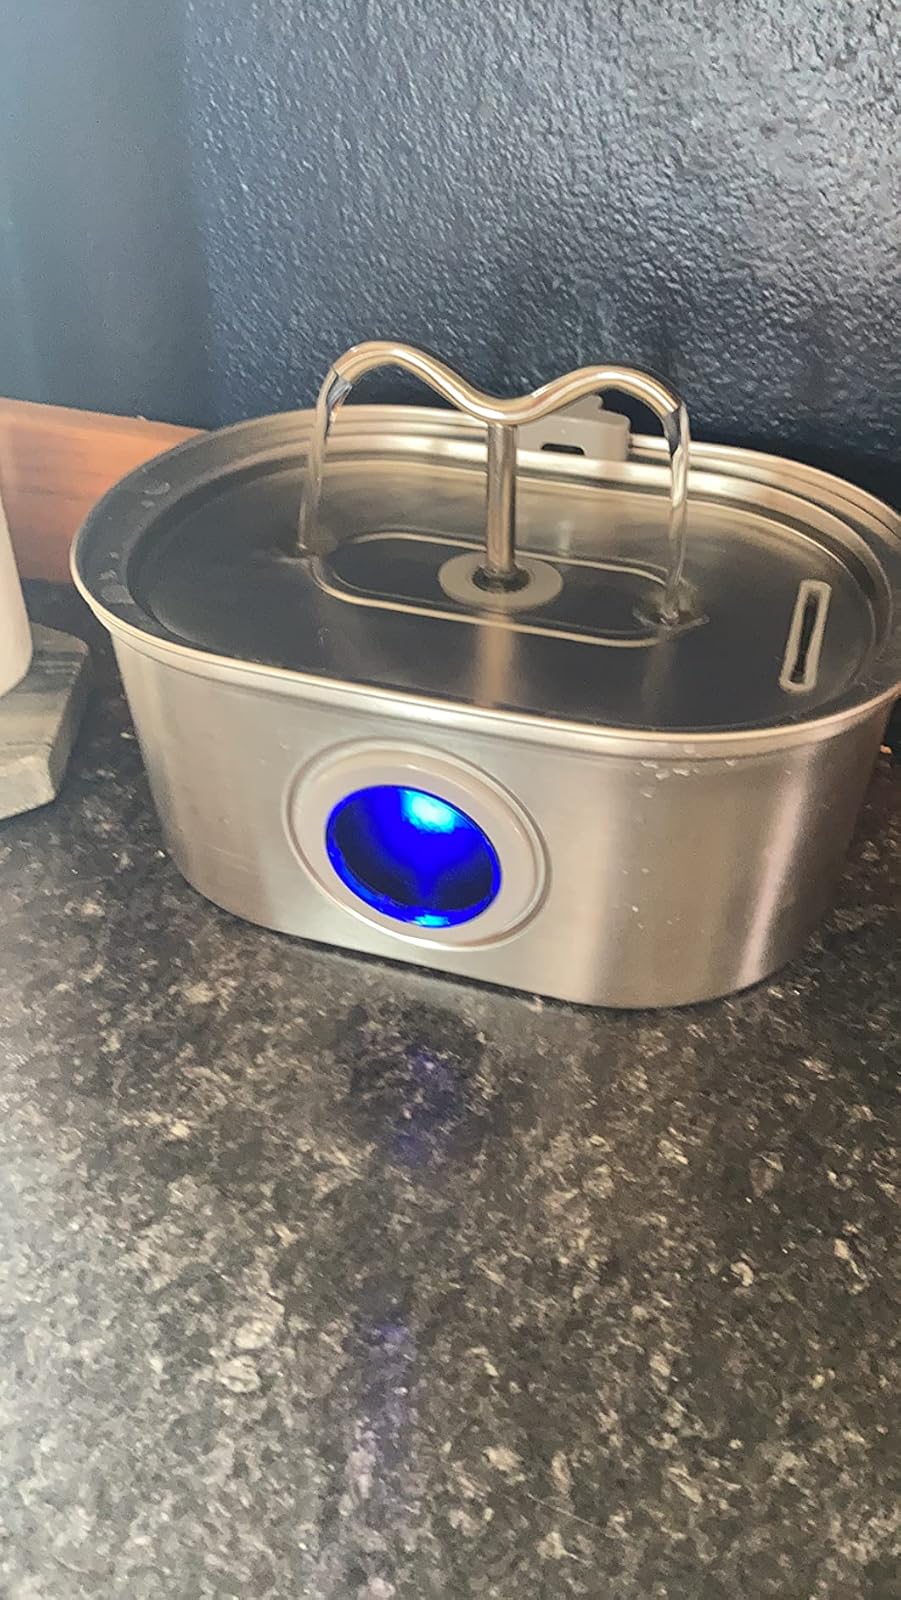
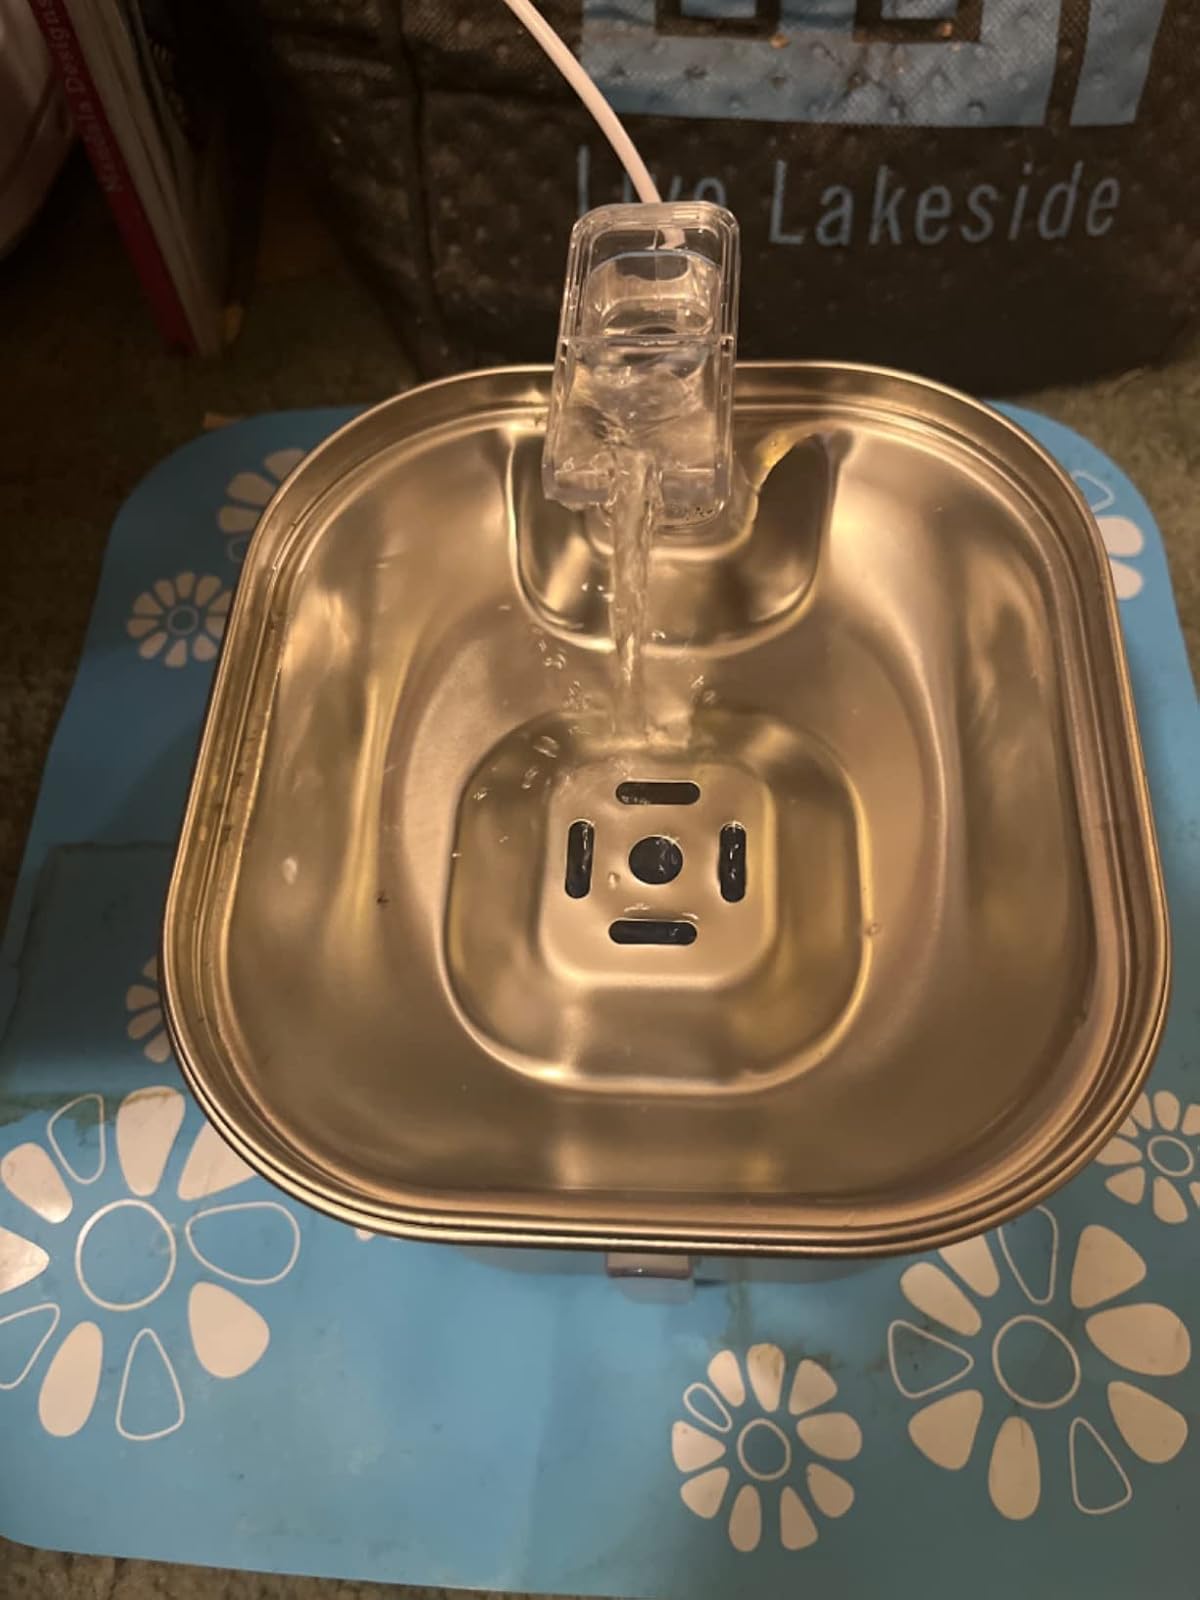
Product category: items_bowl
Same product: no